Margaret P. Colvin

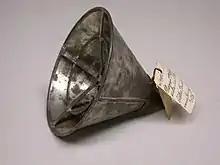
Patent Model - Clothes-Pounder, 1878, Hagley Museum and Library

Of Colvin's four laundry improvements, her first one was the most important. It was for an improvement upon washing-machines and consisted of a rotating hollow cylinder inside a boiler which could clean a variety of fabrics including carpets and laces without rubbing and damaging them.